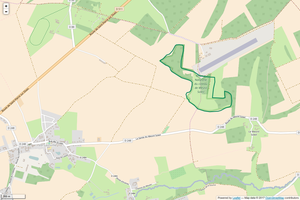
Périmètre de la RNN du Coteau de Mesnil Soleil.
La réserve naturelle nationale du Coteau de Mesnil-Soleil est une réserve naturelle nationale de la région Normandie. Classée en 1981, elle occupe une surface de 25 ha et protège un coteau calcaire remarquable pour ses pelouses sèches.